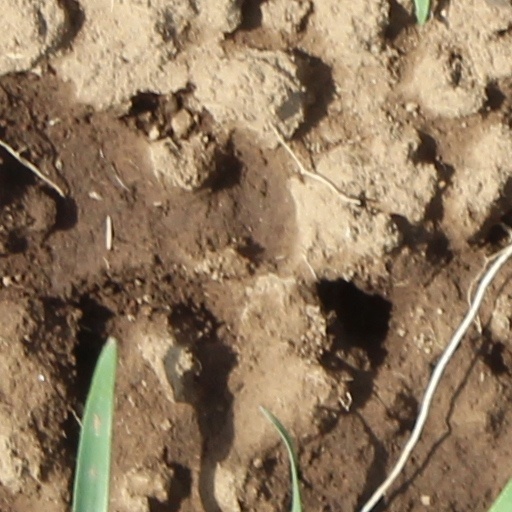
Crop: wheat